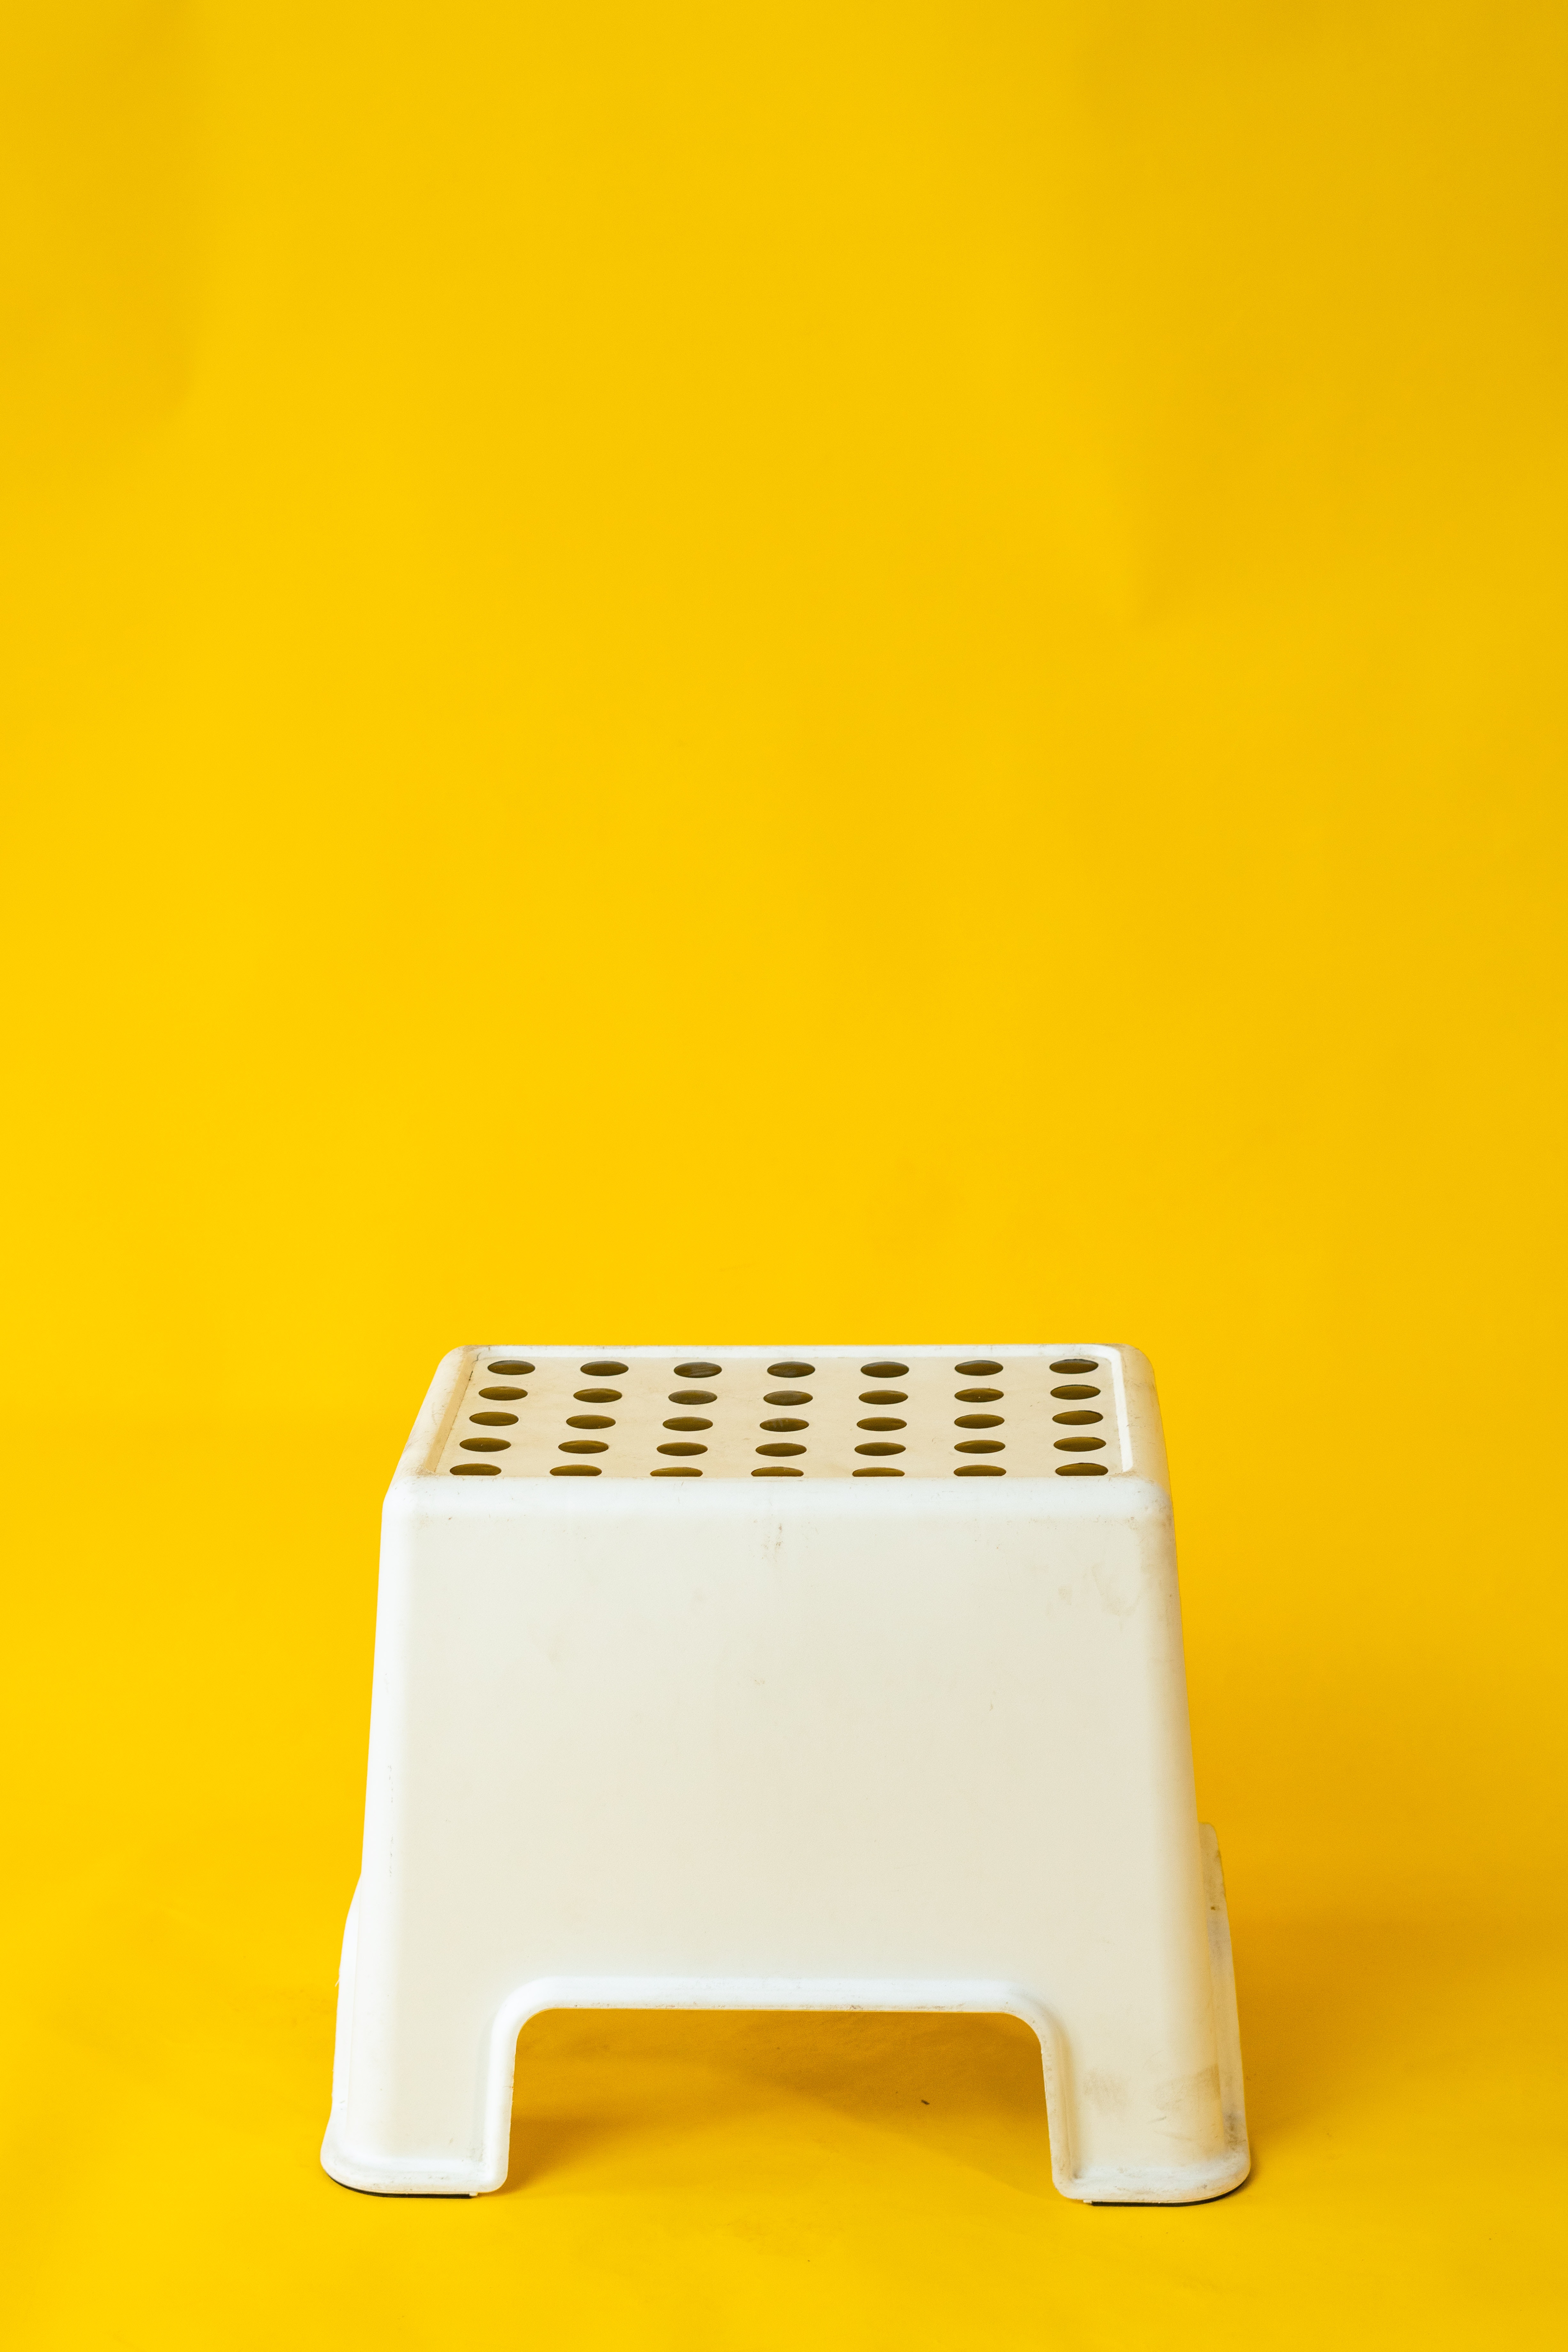
yellow, rectangle, wood, font, grass, rolling, art, paper product, paper, illustration, metal, logo, circle, brand, toy, landscape, graphics